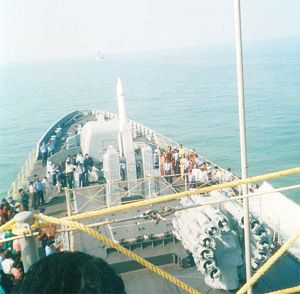
Buk M1
3S90E på en indisk fregat af Talwar-klassen.
Buk-missilet er et sovjetiskudviklet mellemdistance jord til luft-missilsystem med raketmotor og radarstyring. Systemet blev konstrueret til brug mod jagerfly, helikoptere og krydsermissiler. Det blev indfaset i 1980 i de sovjetiske militære styrker og efterfølgeren til missilsystemet Kub. Fire soldater er nok til at betjene systemet.